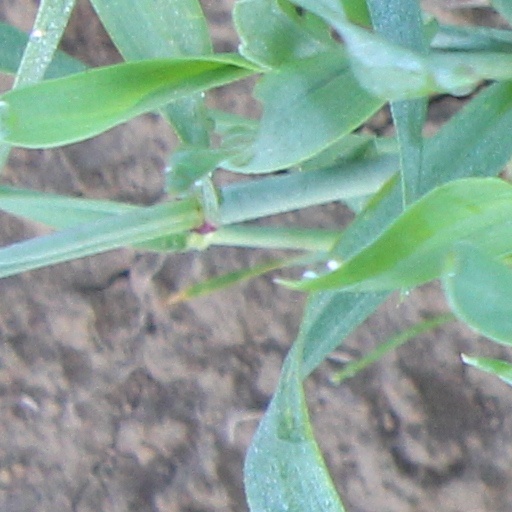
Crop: wheat